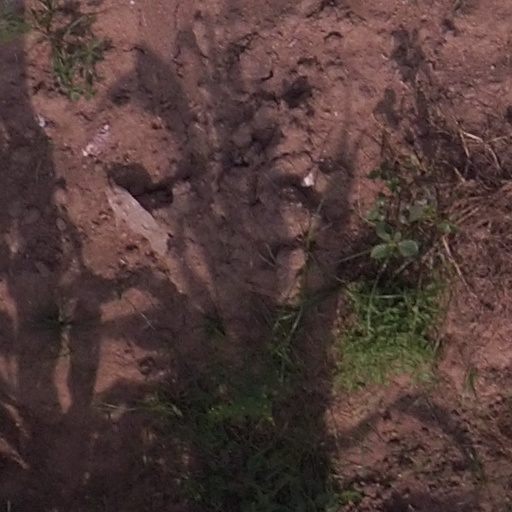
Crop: maize; corn